Brunswick Street, Melbourne

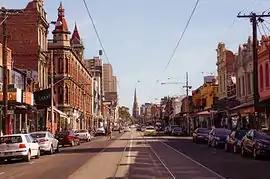
Brunswick Street as it runs through Fitzroy

Brunswick Street is a street in inner northern Melbourne, known for cafés, live music venues and alternative fashion shops.